Mondays in the Sun

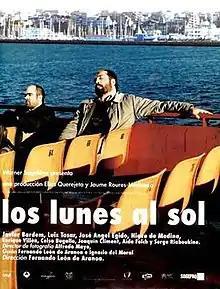
Theatrical release poster

Mondays in the Sun is a 2002 drama film directed by Fernando León de Aranoa, starring Javier Bardem, Luis Tosar and José Ángel Egido. The film depicts the degrading effects of unemployment on a group of men left jobless by the closure of the shipyards in Vigo, Galicia. It was selected as the Spanish entry for the Best Foreign Language Film at the 75th Academy Awards, but it was not nominated.